Metal carbonyl

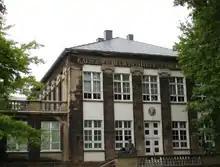
Kaiser Wilhelm Institute for Coal Research (now Max Planck Institute for Coal Research)

Also in the 1930s Walter Reppe, an industrial chemist and later board member of BASF, discovered a number of homogeneous catalytic processes, such as the hydrocarboxylation, in which olefins or alkynes react with carbon monoxide and water to form products such as unsaturated acids and their derivatives. In these reactions, for example, nickel tetracarbonyl or cobalt carbonyls act as catalysts. Reppe also discovered the cyclotrimerization and tetramerization of acetylene and its derivatives to benzene and benzene derivatives with metal carbonyls as catalysts. BASF built in the 1960s a production facility for acrylic acid by the Reppe process, which was only superseded in 1996 by more modern methods based on the catalytic propylene oxidation.